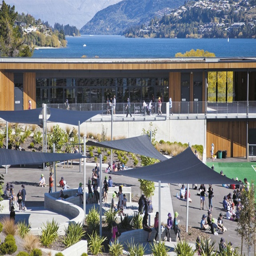
view west over the main - level building .